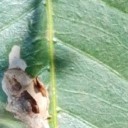
Label: Miner